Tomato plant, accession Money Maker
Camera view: horizontal (90 deg, fisheye); turntable rotation: 90 degrees
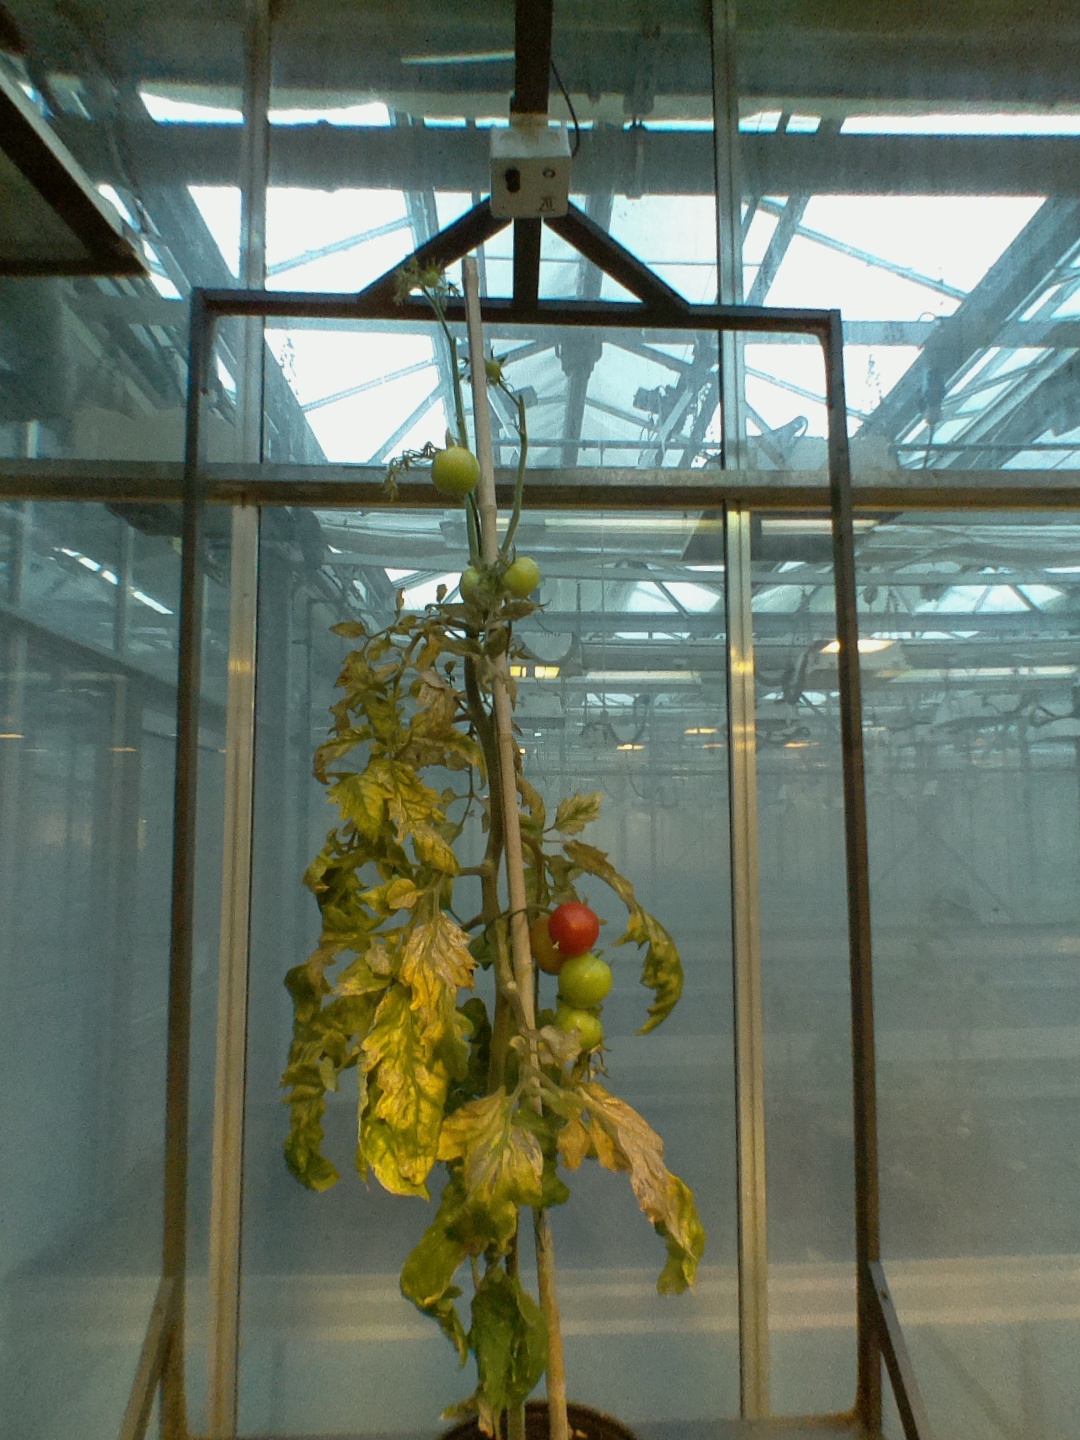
BBCH growth stage 81: 10%-20% of fruits show typical fully ripe color